Sky position (RA, Dec in degrees): 197.231, -0.8016
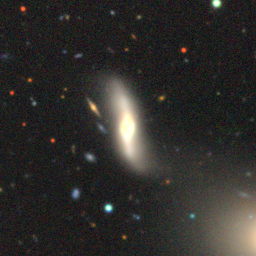
Galaxy morphology: Edge-on Galaxies with Bulge